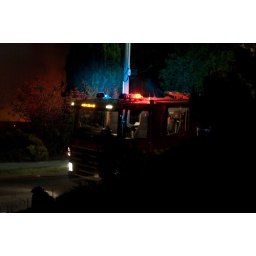
A house in the street burns.